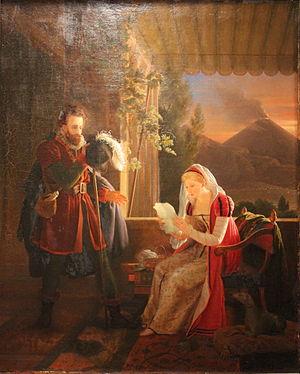
Le Tasse chez sa sœur Cornelia à Sorrente, œuvre de Louis Ducis en 1812.
Le Tasse chez sa sœur Cornelia à Sorrente est un tableau peint par Jean-Louis Ducis en 1812. Il est exposé château d'Arenenberg à Salenstein en Suisse.